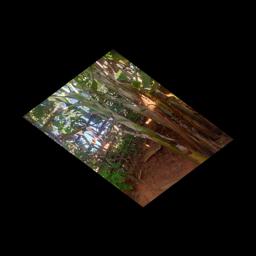
Label: MALBHOG LEAF